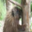
Label: porcupine